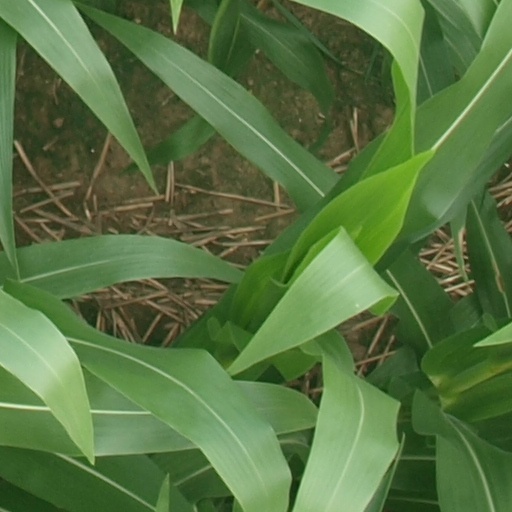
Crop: maize; corn